Oskar Kallas

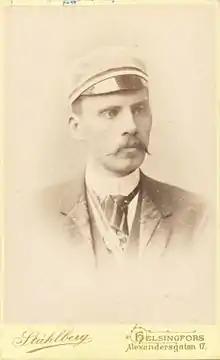
Oskar Kallas during his studies in Helsinki, 1892-1893

Oskar Kallas (also Oskar Philipp Kallas; in Kirikuküla, Saaremaa – 26 January 1946 in Stockholm) was an Estonian diplomat, linguist and folklorist. He was the husband of the Finnish writer Aino Kallas.